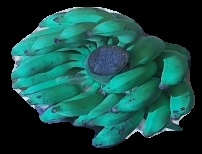
Variety: elakki-bale
Grade: grade3